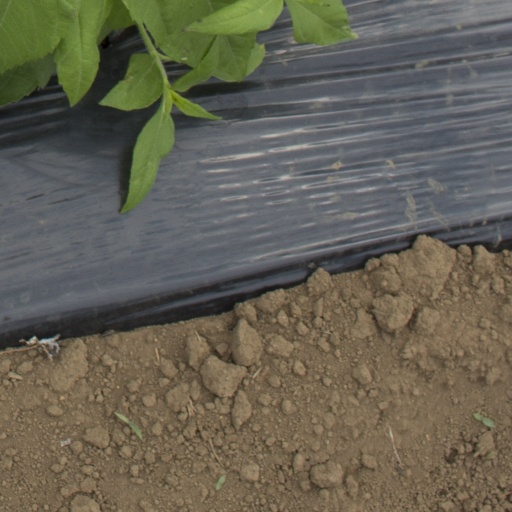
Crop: Jerusalem artichoke